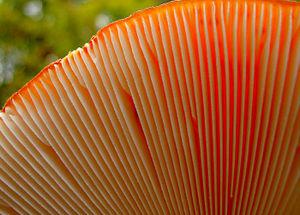
Amanite tue-mouche (détail des lamelles) Español: Parte inferior de amanita muscaria.
L'hyménium est la partie fertile du sporophore des champignons. C'est un pseudo-tissu porté par l'hyménophore et donnant naissance aux spores. Il peut se présenter sous le chapeau, sous forme de tubes, de lames, de plis ou d'aiguillons, tapisser la face interne des champignons en forme de coupe comme les Pézizes, ou encore constituer l'intérieur des Vesses-de-loup.